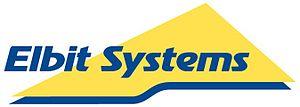
Elbit Systems est une entreprise israélienne de la défense, fondée en 1967 et basée à Haïfa.